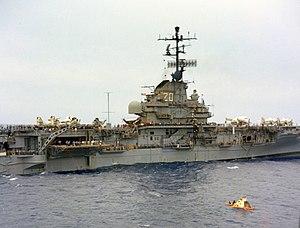
Apollo 4 est une mission inhabitée qui inaugura la fusée spatiale Saturn V, la plus puissante jamais construite.